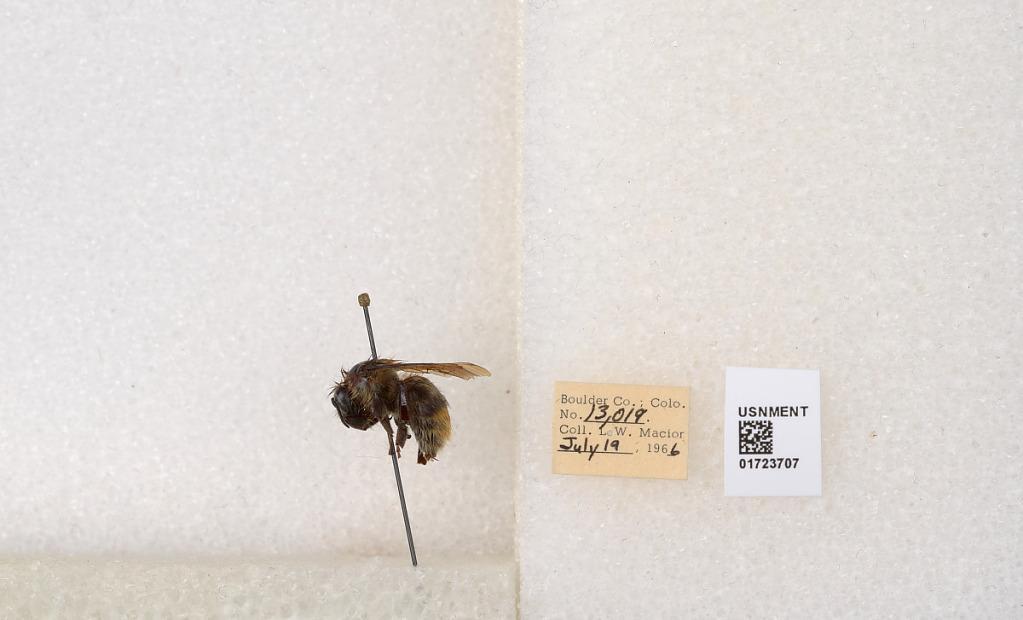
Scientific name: Bombus flavifrons Cresson
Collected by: L. Macior
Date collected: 1966-7-19
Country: United States
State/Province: Colorado
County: Boulder
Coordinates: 40.0925, -105.358